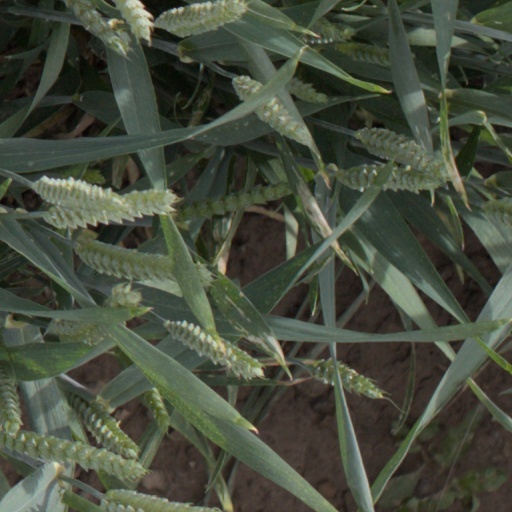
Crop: wheat